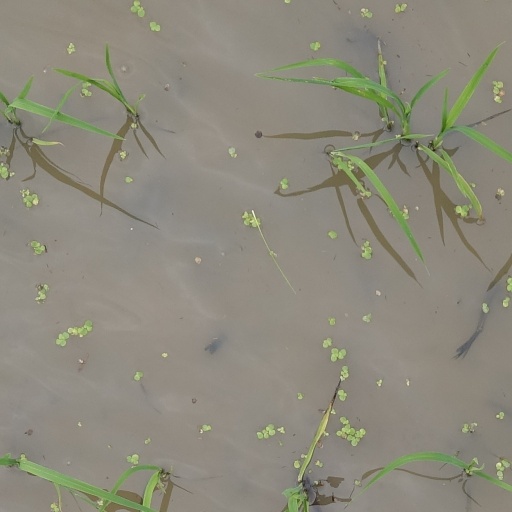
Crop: rice